Perepelkin (Martian crater)

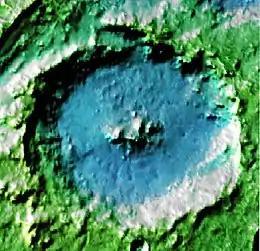
Topographic image of Perepelkin Crater

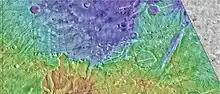
Map of Perepelkin Crater and other nearby craters

Perepelkin Crater is an impact crater in the Arcadia quadrangle of the planet Mars. It is located at 52.8°N latitude and 64.6°W longitude. It is 77 km in diameter. It was named after Russian astronomer Yevgeny Perepyolkin.